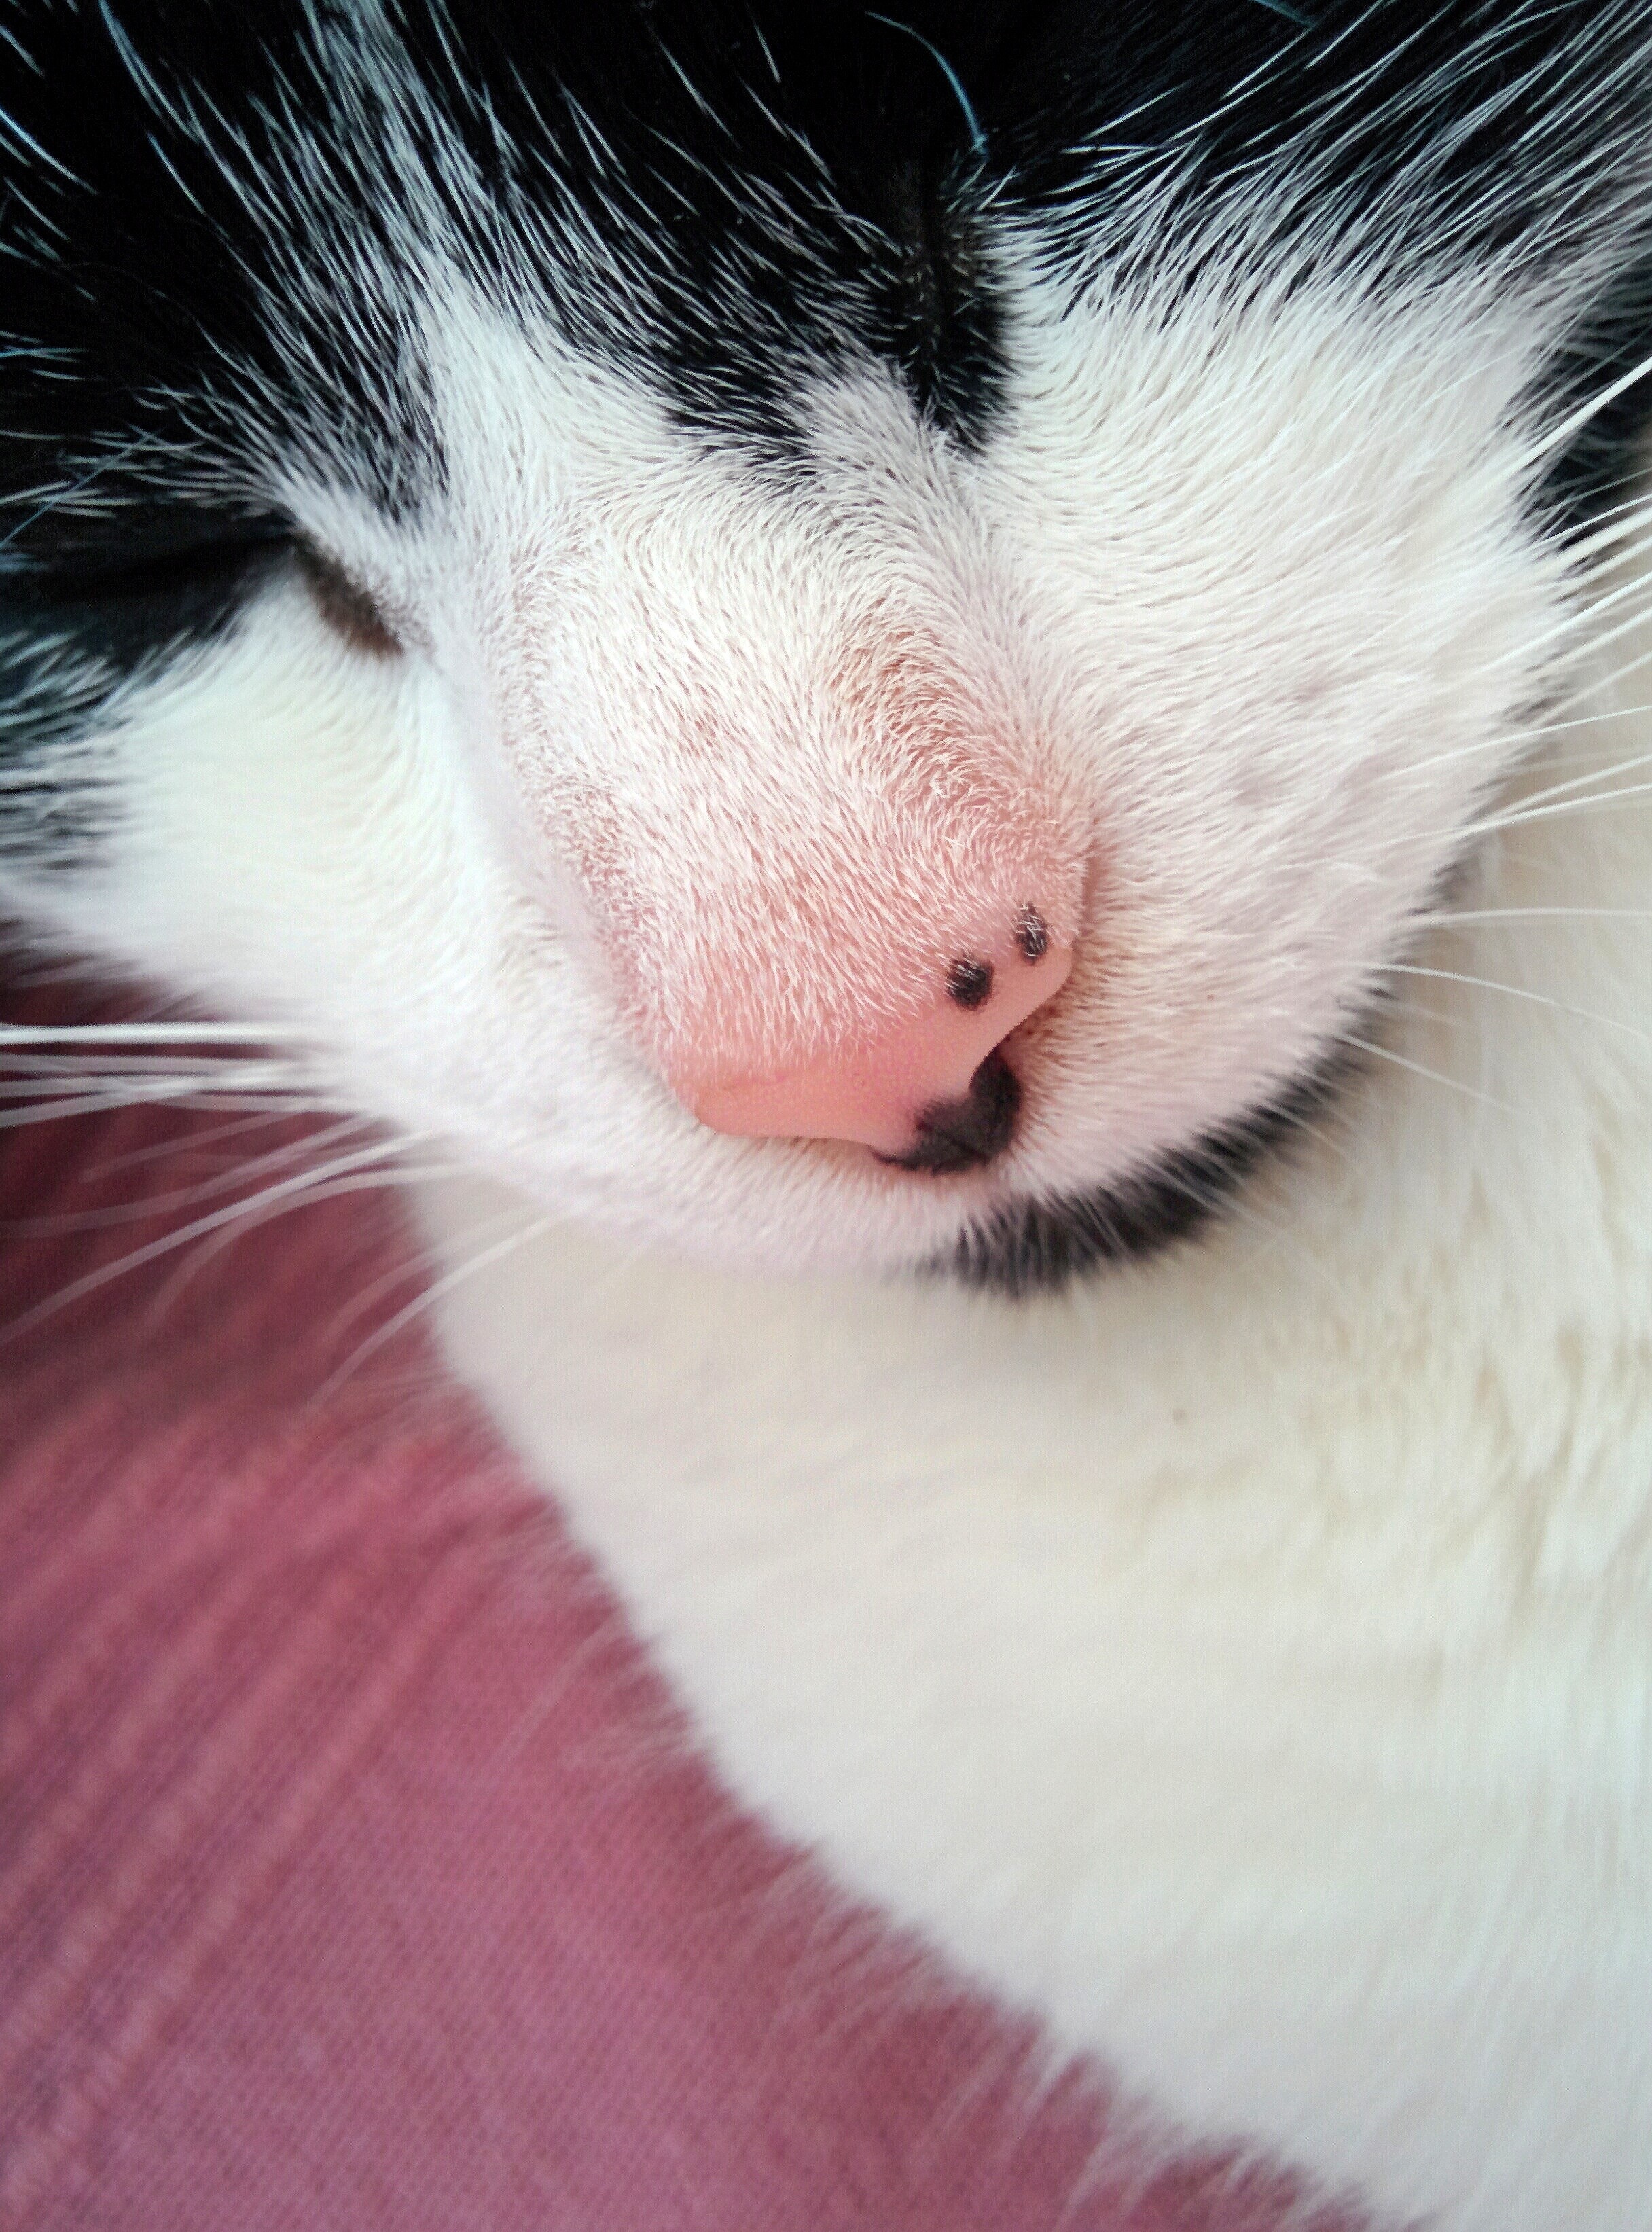
white, fur, kitten, cat, mammal, ear, yawn, close up, human body, nose, whiskers, snout, eye, skin, vertebrate, organ, tooth, small to medium sized cats, cat like mammal